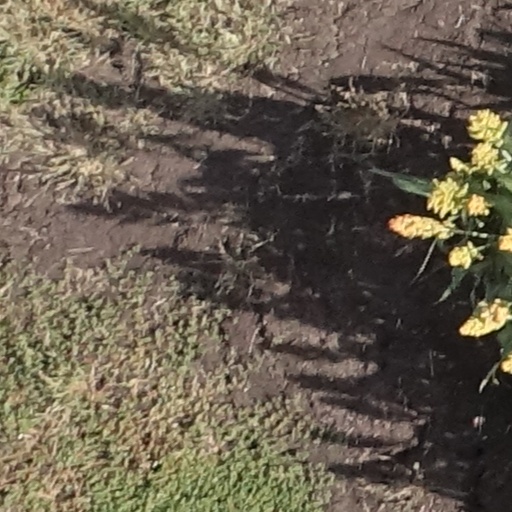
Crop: sorghum